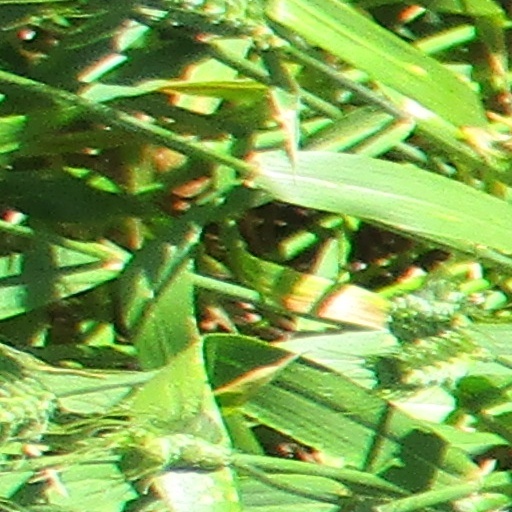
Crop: wheat